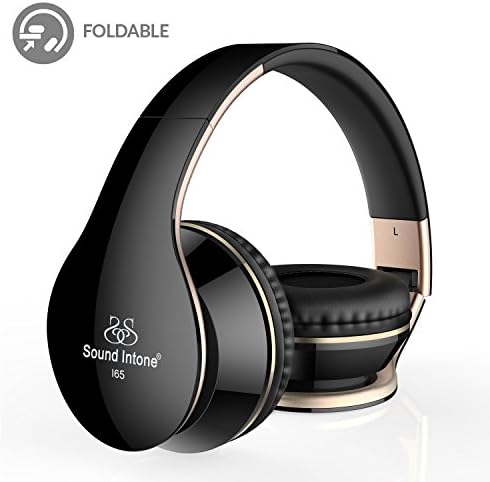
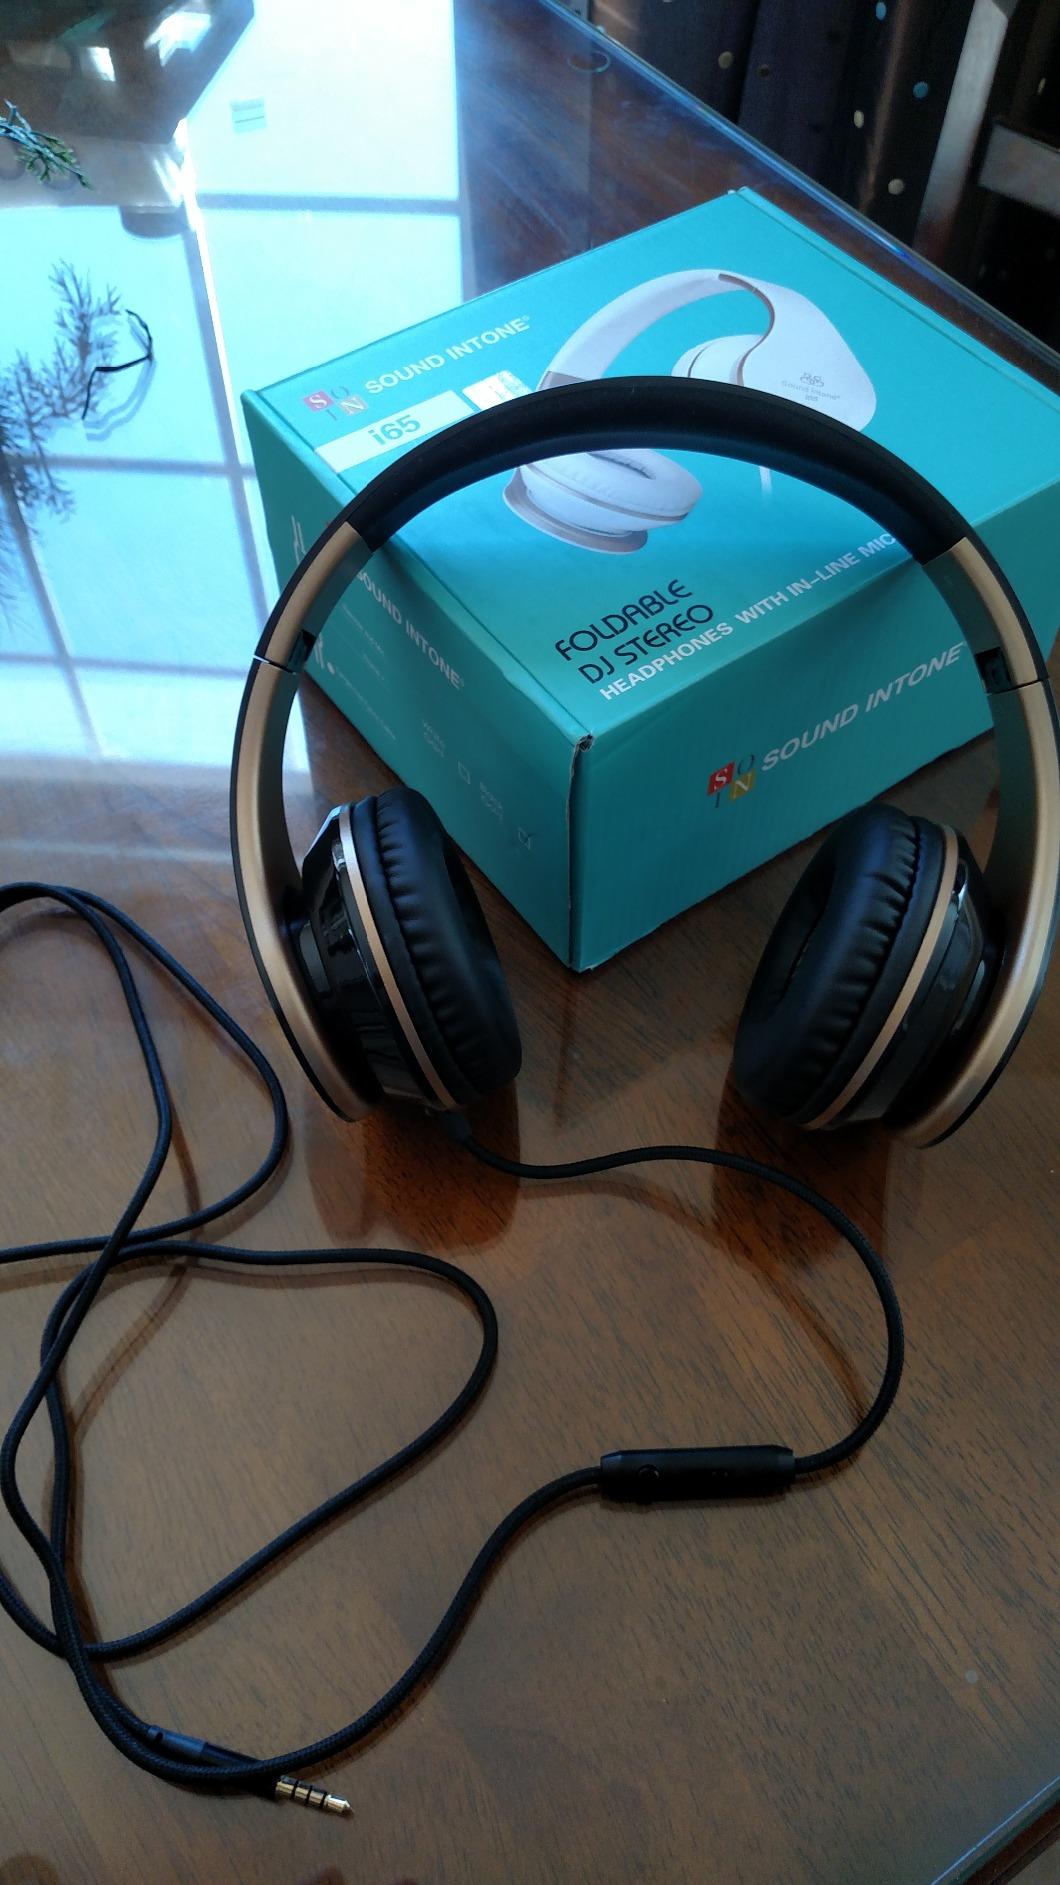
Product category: headphones
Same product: yes